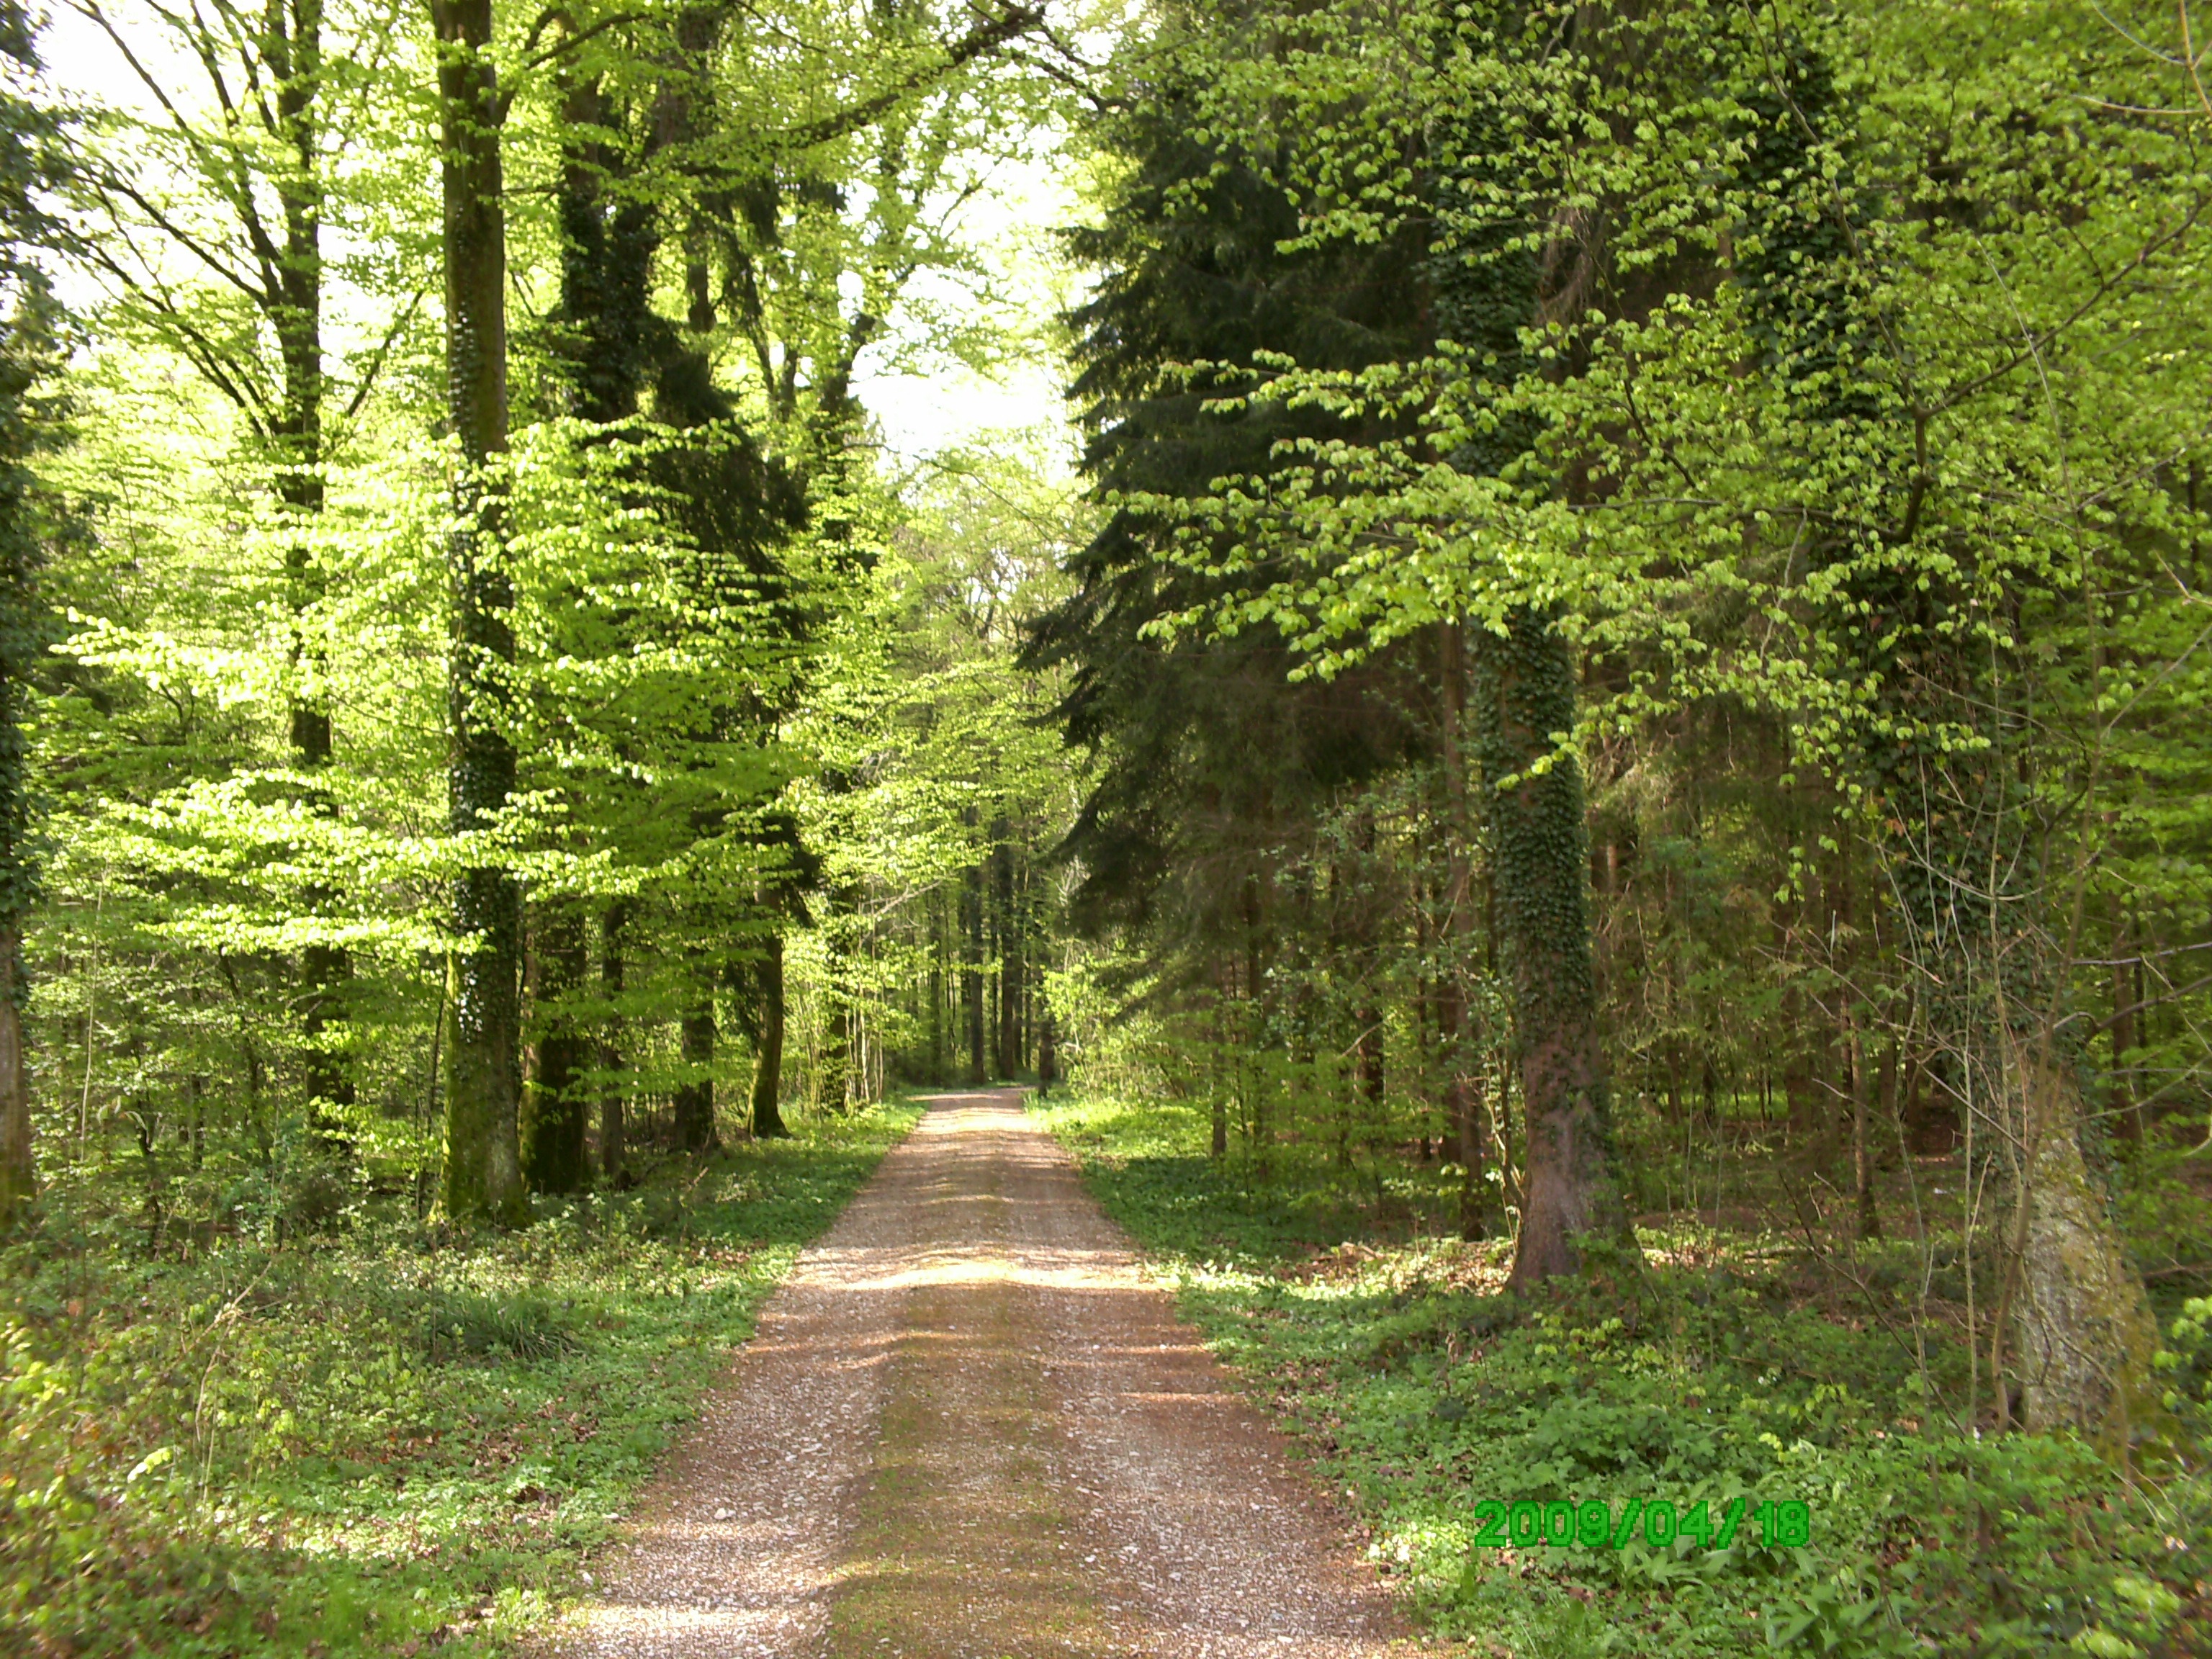
tree, forest, road, trail, meadow, green, rainforest, deciduous, grove, woodland, habitat, ecosystem, nature reserve, biome, old growth forest, natural environment, woody plant, temperate broadleaf and mixed forest, temperate coniferous forest